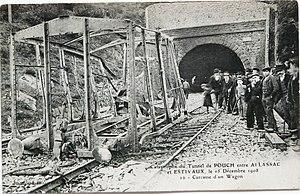
Catastrophe du tunnel de Pouch du 15 décembre 1908 (carcasse d'un wagon).
La catastrophe ferroviaire du tunnel de Pouch a eu lieu le 15 décembre 1908 vers 18 h 30, sur la ligne à double voie de Paris à Toulouse de la Compagnie du chemin de fer de Paris à Orléans, dans le département de la Corrèze, à environ 17 km au nord de Brive-la-Gaillarde, sur le territoire de la commune de Voutezac.